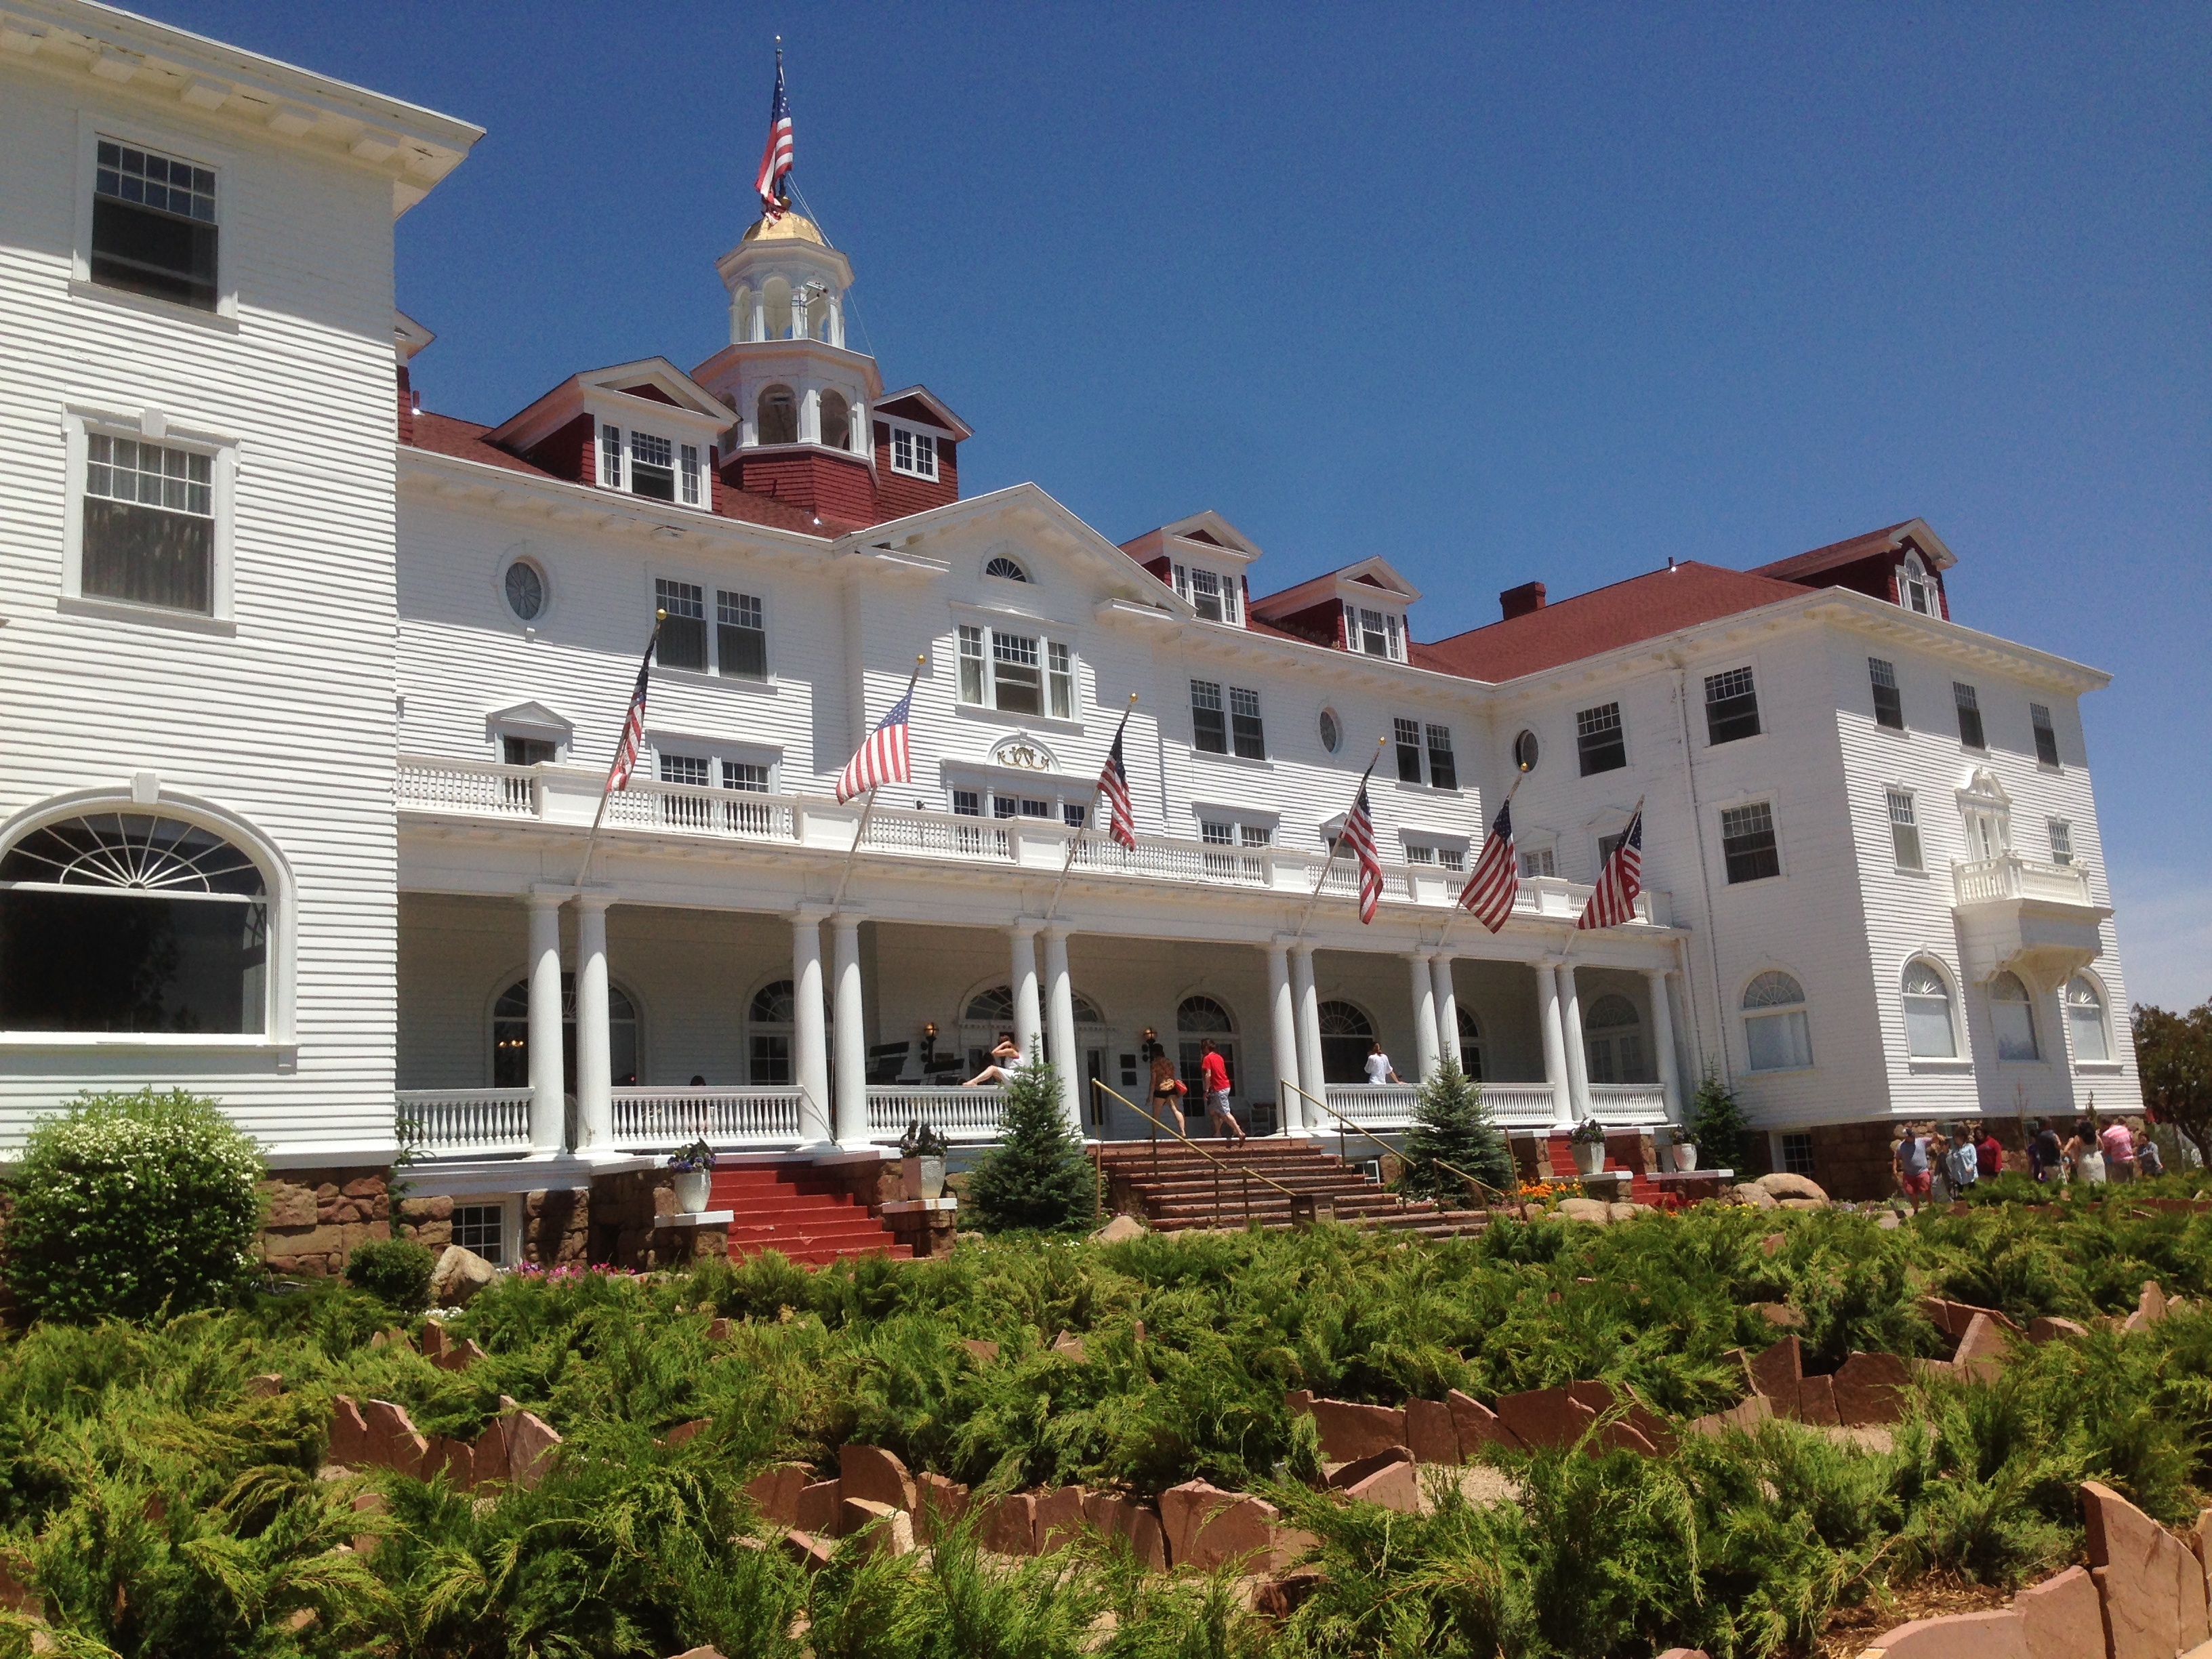
villa, mansion, house, town, building, palace, facade, property, apartment, resort, estate, real estate, residential area